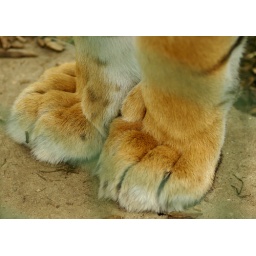
This one's for Dee. Not a man in a furry tiger costume, I promise